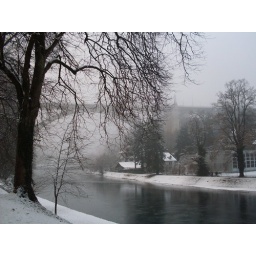
Big bridge over the river